Obernzenn

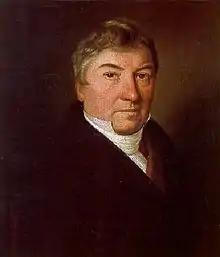
Johann Michael Zeyher

Obernzenn has been inhabited since ancient times, with archaeological evidence suggesting early settlements in the region. The town's name first appeared in historical records in the 12th century. Throughout the Middle Ages, Obernzenn was influenced by various noble families and was part of the Holy Roman Empire. It developed as a small but significant agricultural community with a number of notable buildings, including the Church of St. Peter and Paul and the Zenn Castle.